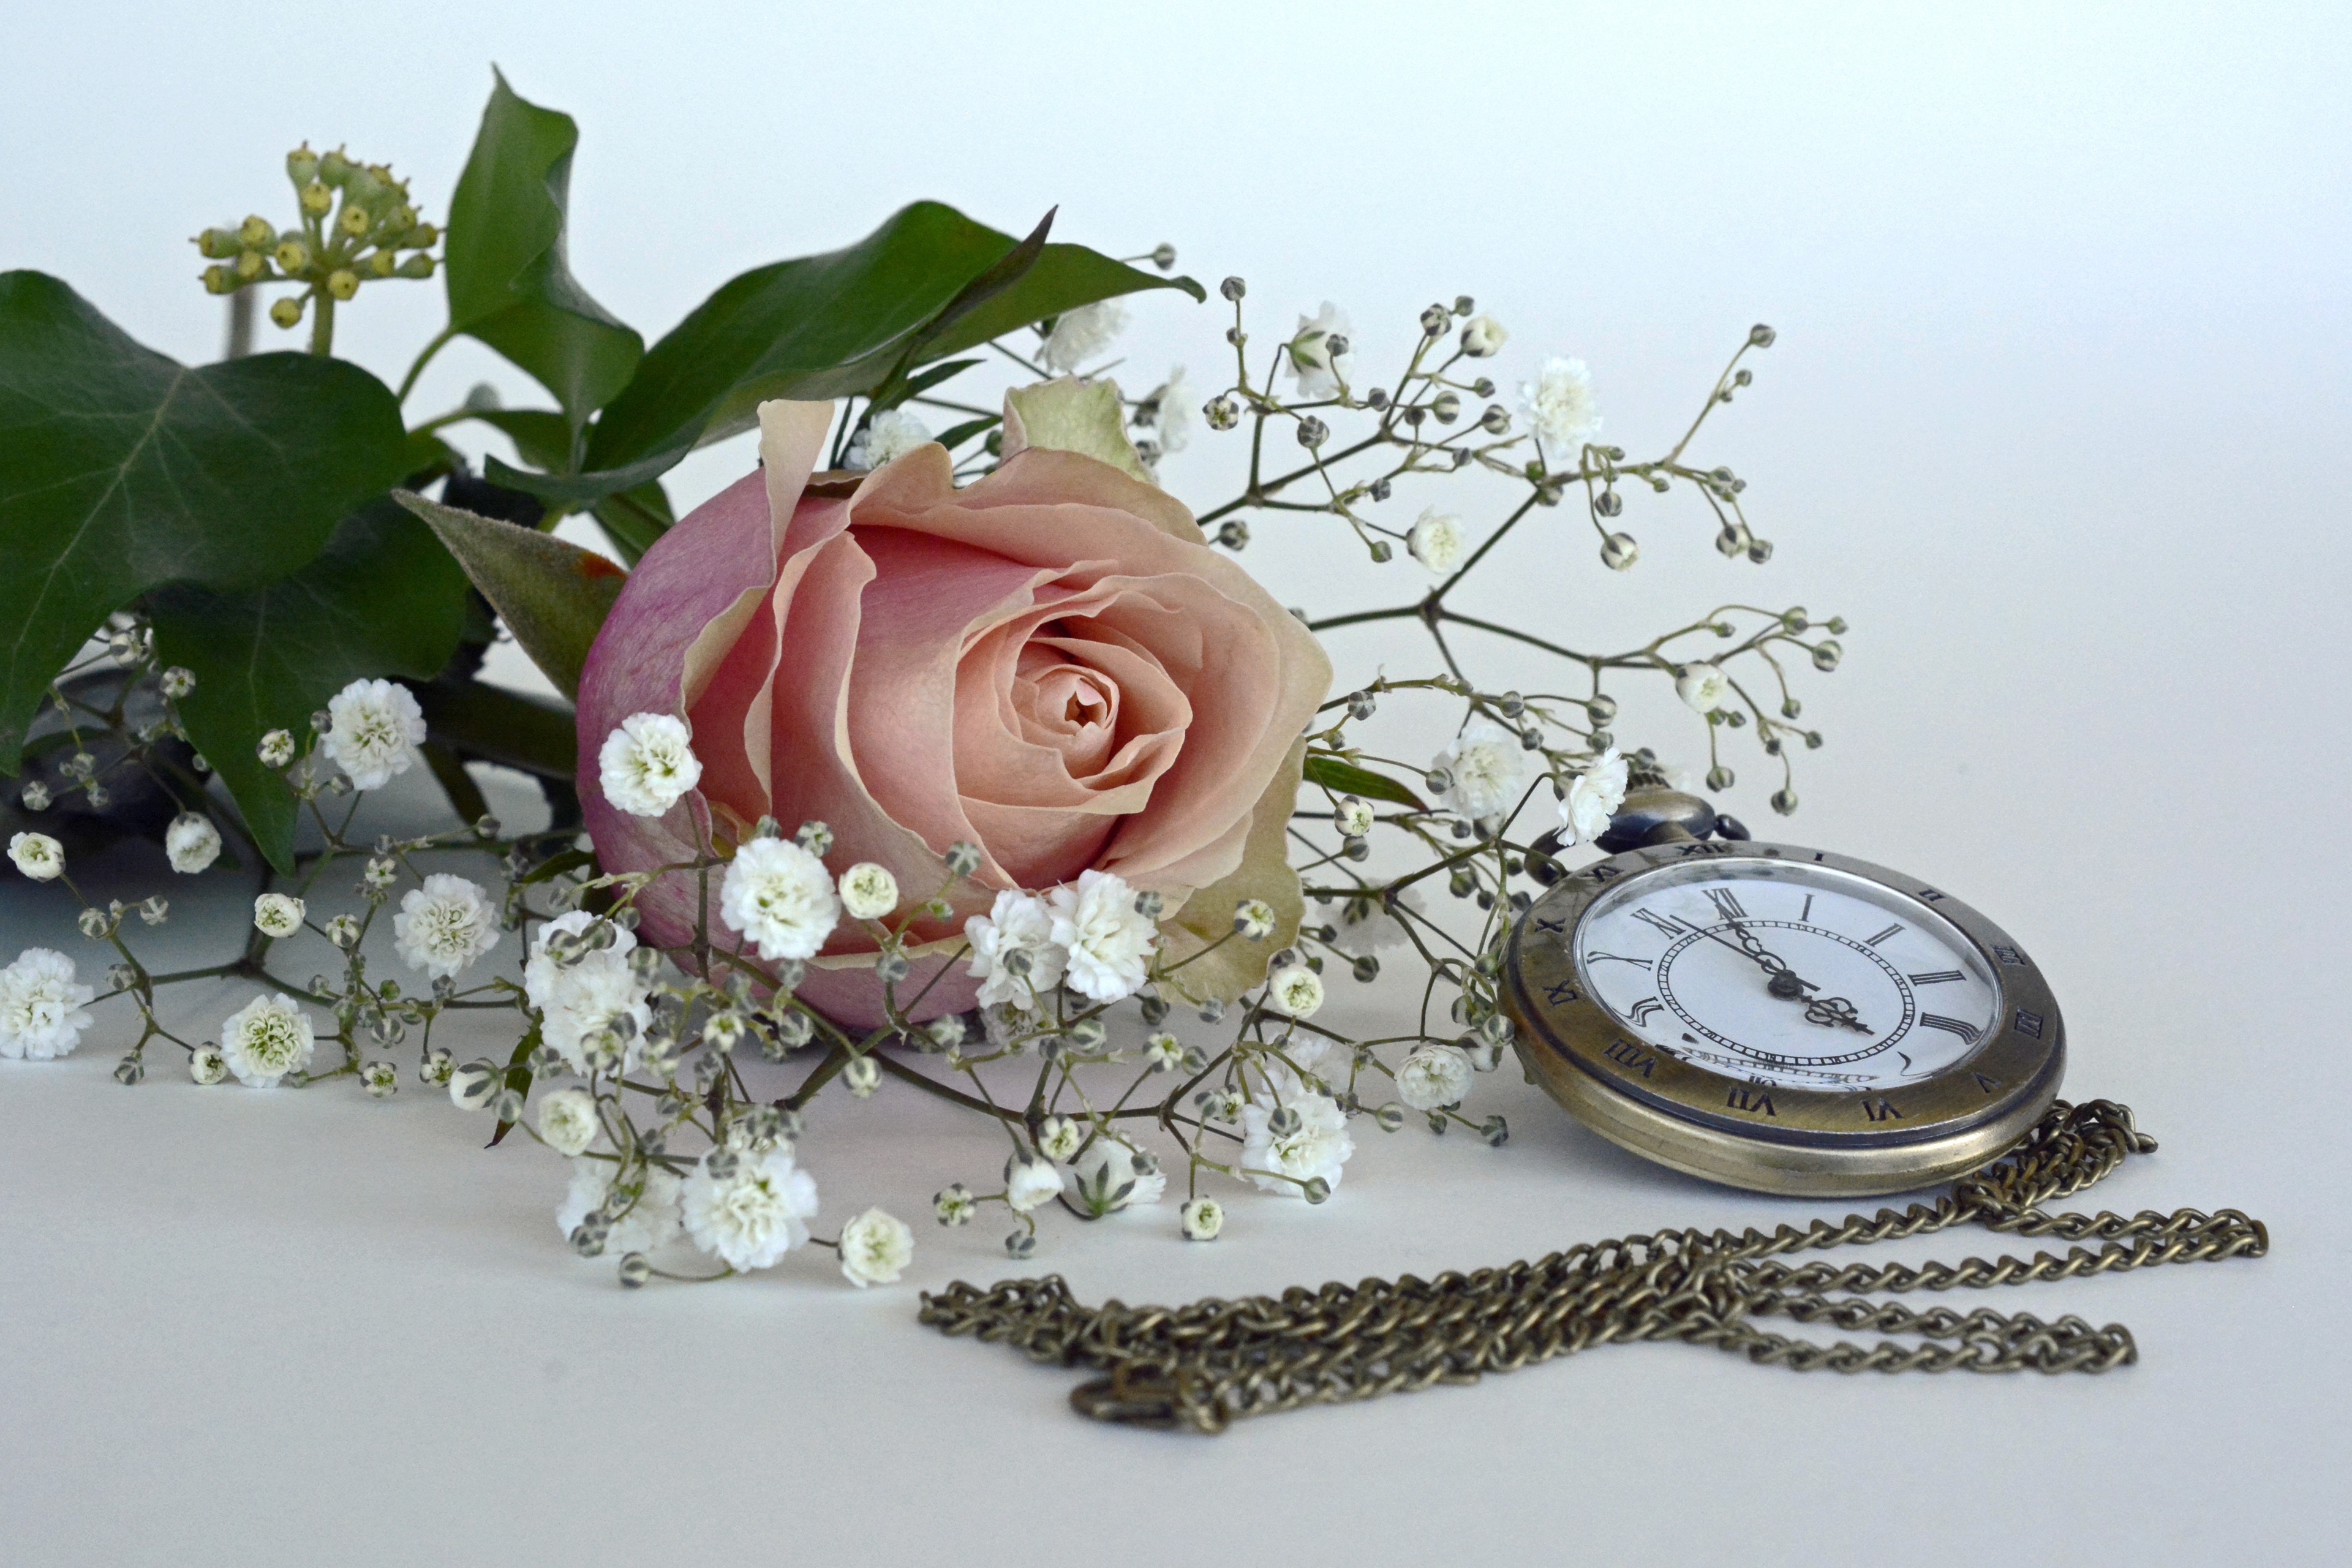
nature, blossom, plant, white, antique, flower, petal, bloom, clock, time, love, rose, romantic, nostalgia, pink, flora, pocket watch, timepiece, clock face, gypsophila, petals, beautiful, rose petals, floristry, fragrance, hours, rose bloom, pointer, time indicating, time of, retro look, minutes, watch necklace, flower bouquet, floral design, fashion accessory, flower arranging